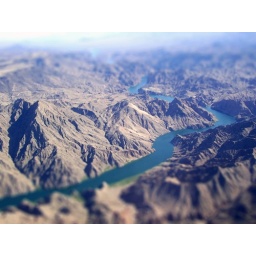
I took many air-photos from the window in a small plane during flying from the Grand Canyon to Las Vegas. USA